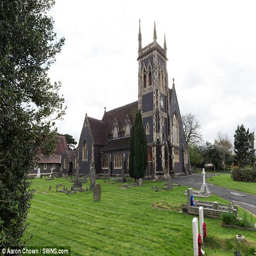
a spokesman for organisation said : police sealed off a small area of a graveyard